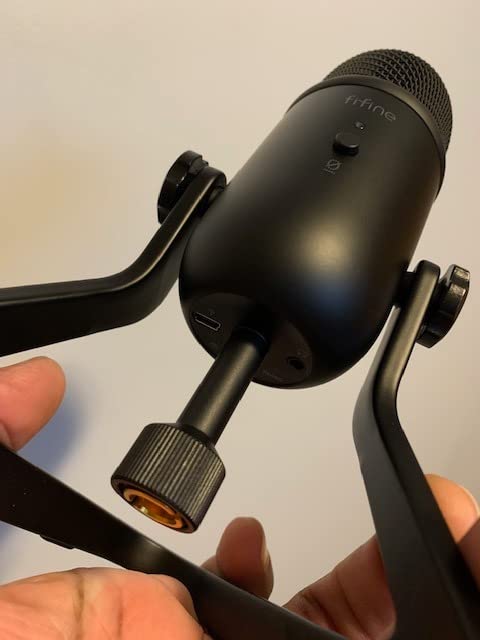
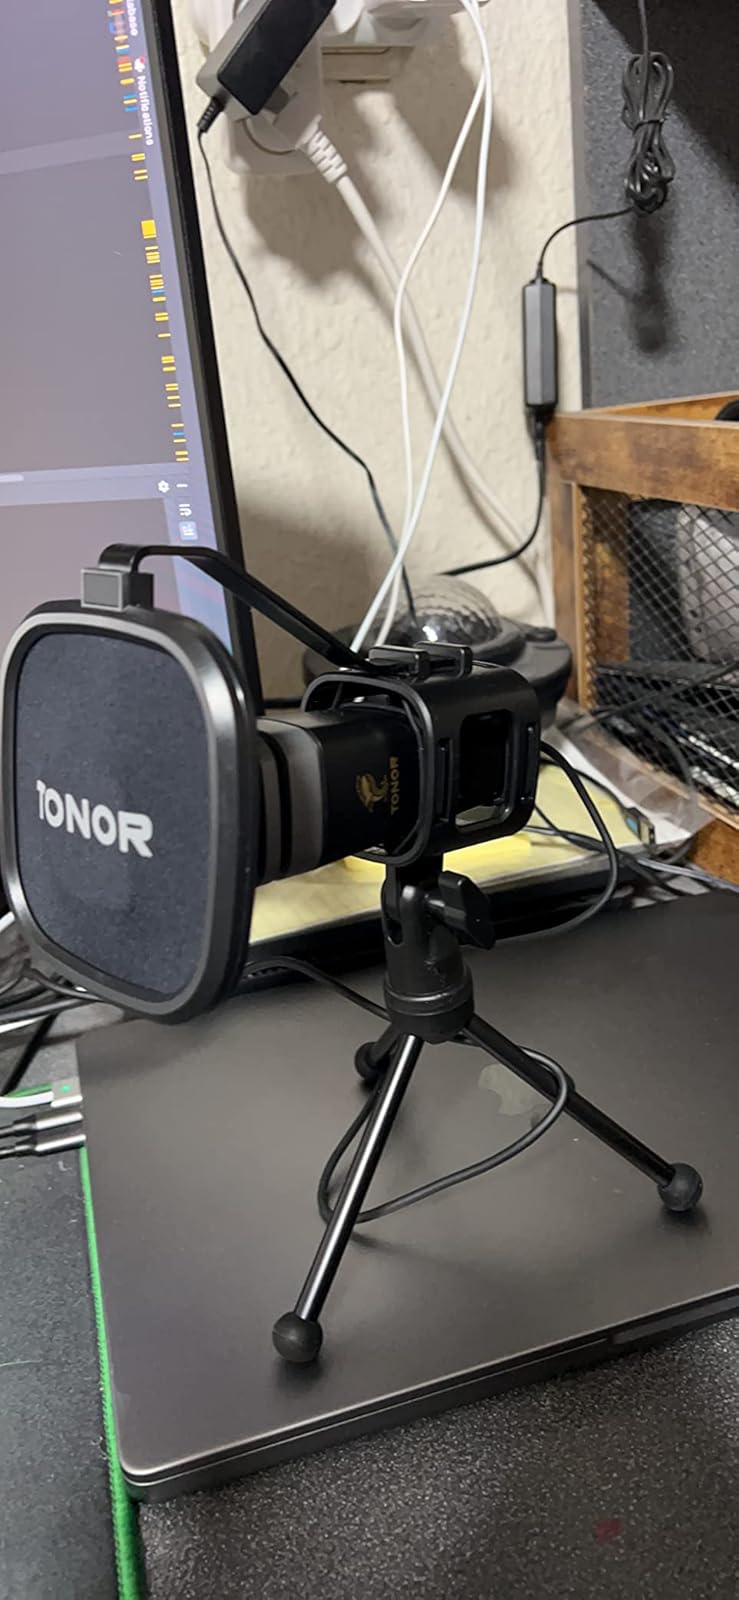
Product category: microphone
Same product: no